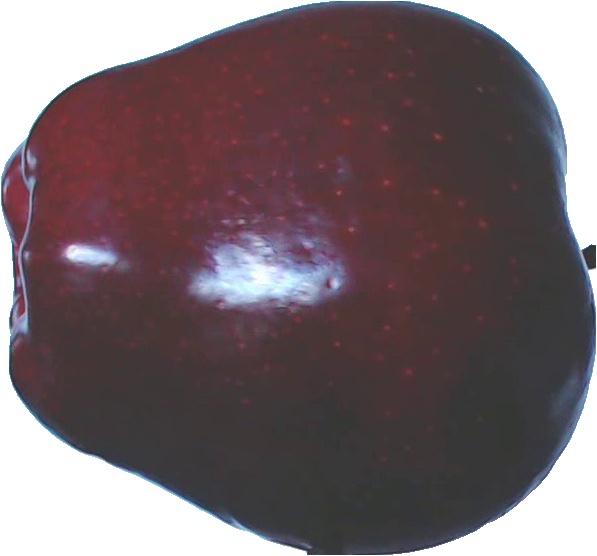
Label: apple_red_delicios_1